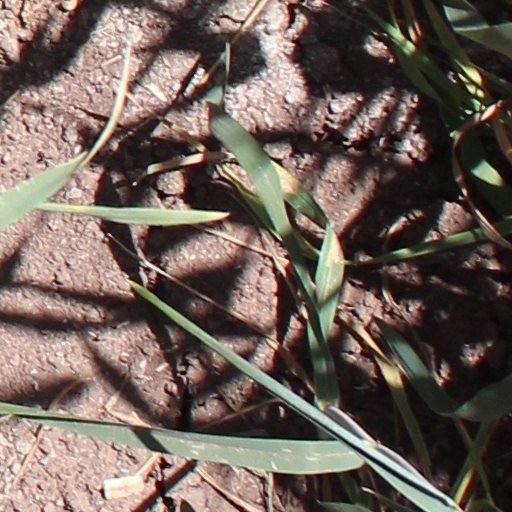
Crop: wheat